Blackgaze

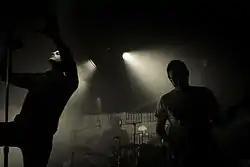
Deafheaven brought blackgaze to prominence with the 2013 album "Sunbather".

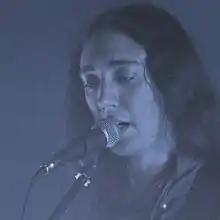
Neige performing with Alcest in 2011

Blackgaze is a fusion genre combining elements of black metal and shoegaze. The word is a blend of the names of the two genres, described by "The Guardian" as "the buzz term for a new school of bands taking black metal out of the shadows and melding its blast beats, dungeon wailing and razorwire guitars with the more reflective melodies of post-rock, shoegaze and post-hardcore." According to "Exclaim!", blackgaze "marries the harsh, alien instrumentation of black metal with the mellower, dreamy soundscapes of shoegaze."